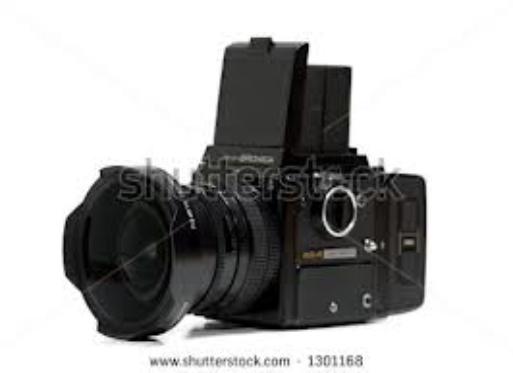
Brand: Bronica
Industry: Electronic